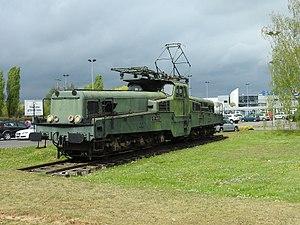
Les CC 14100 constituent une série d'anciennes locomotives électriques de la SNCF construites pour l'électrification de la transversale Nord-Est entre Valenciennes et Thionville en 1954 et destinées au trafic des marchandises.